House at 124 Baltic Circle

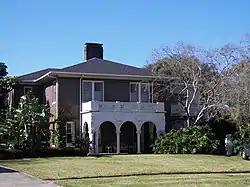

The House at 124 Baltic Circle is a historic home in the Davis Islands neighborhood of Tampa, Florida, United States. It is located at 124 Baltic Circle. On August 3, 1989, it was added to the U.S. National Register of Historic Places.